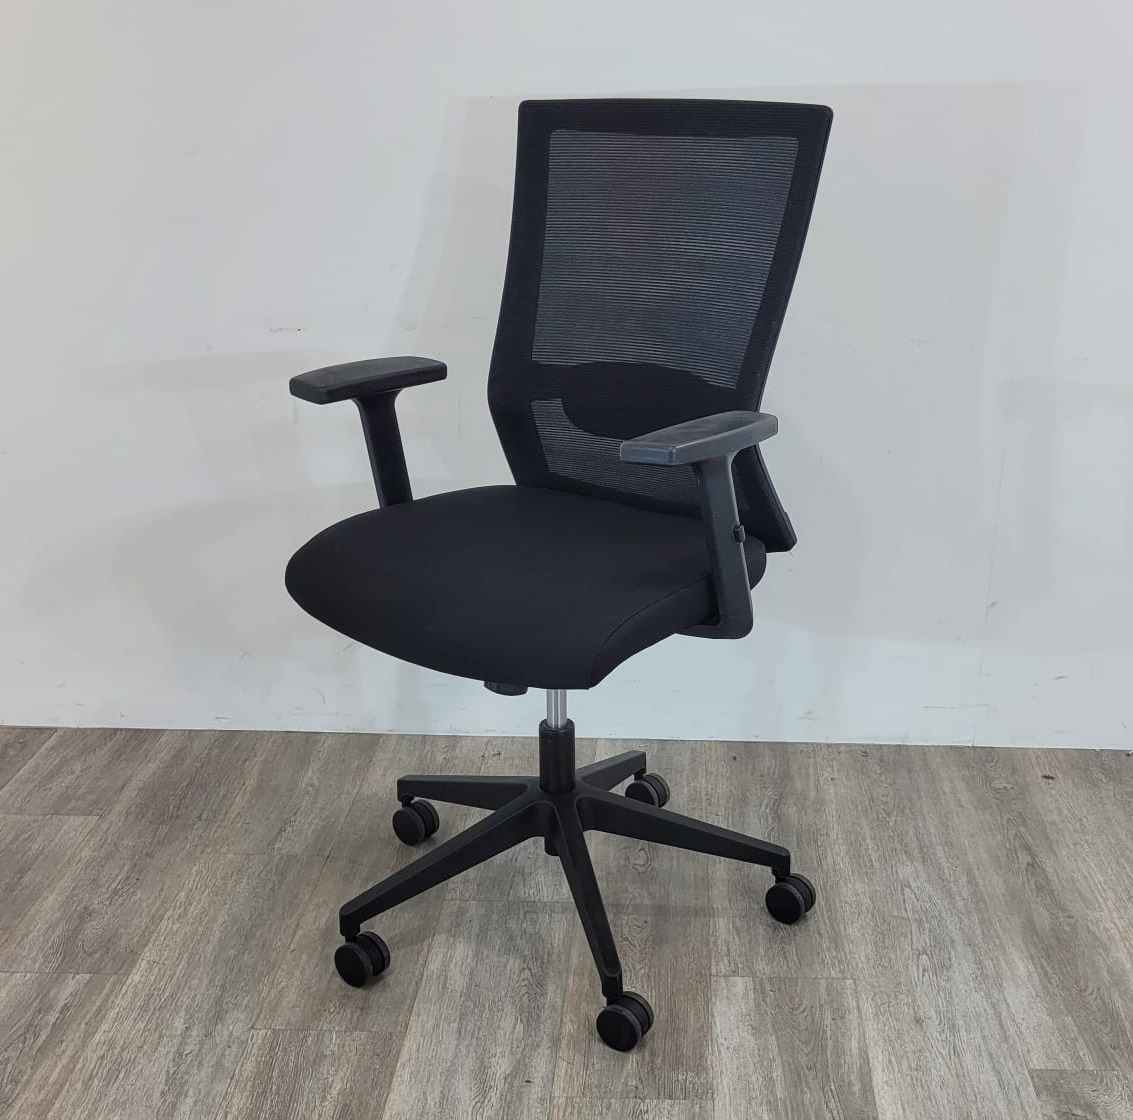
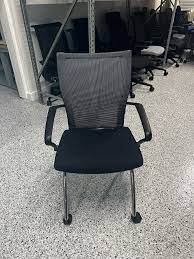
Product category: items_chair
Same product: no